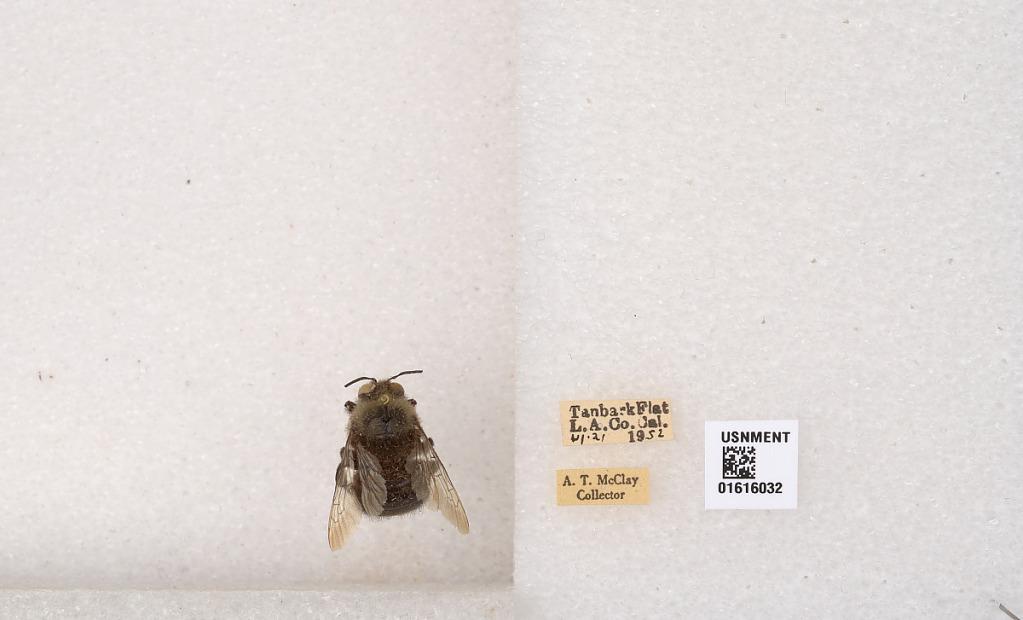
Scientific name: Xylocopa (Notoxylocopa) tabaniformis orpifex Smith
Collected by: A. McClay
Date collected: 1952-6-21
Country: United States
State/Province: California
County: Los Angeles
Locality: Tanbark Flats
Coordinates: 34.2039, -117.761